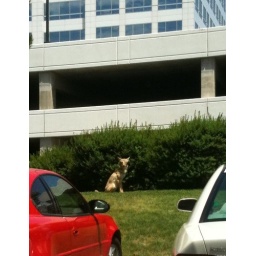
Coyote by my office building (there in the background)